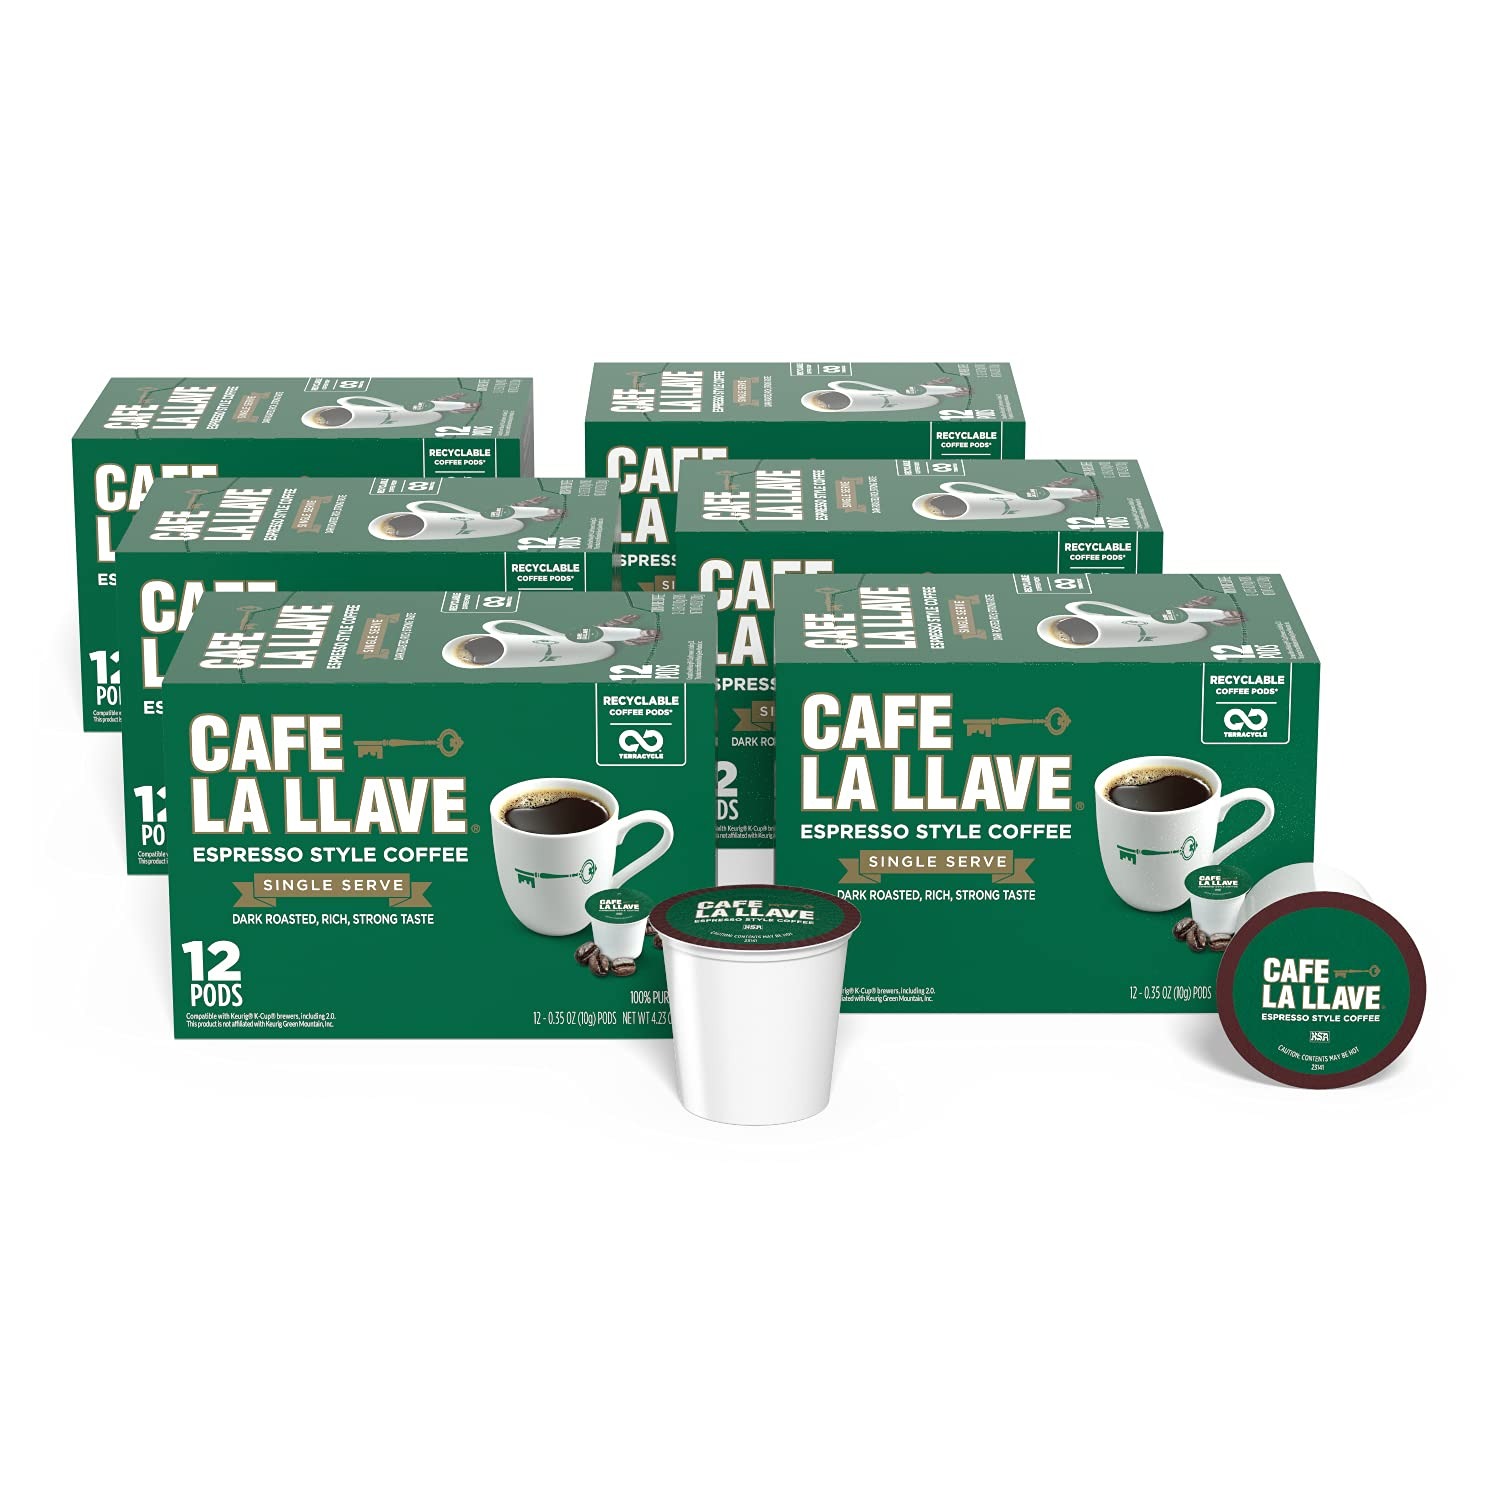
Item Name: Cafe La Llave Espresso-Style Dark Roast Coffee Pods for Keurig K-Cup Brewers - Bold, Rich Flavor - 72 Count Single Serve Recyclable Capsules - Premium Arabica Beans - Family Crafted
Bullet Point 1: Bold Flavor: Experience the rich, intense aroma and strong taste of our dark roast espresso-style coffee. Perfect for k cups coffee maker enthusiasts seeking a powerful brew with single-serve convenience.
Bullet Point 2: Premium Quality: Made from 100% pure Arabica beans, our coffee pods deliver a consistently smooth and flavorful cup every time. Family-crafted for generations, ensuring the highest standards of taste and aroma.
Bullet Point 3: Keurig Compatible: Our espresso-style coffee pods are designed for use with k cups, including 2.0 models. Enjoy the convenience of single-serve brewing without compromising on bold, rich flavor.
Bullet Point 4: Eco-Friendly: We've partnered with TerraCycle to make our coffee k cups recyclable. Enjoy your favorite brew while minimizing environmental impact. Simply follow the recycling instructions for responsible disposal.
Bullet Point 5: Commitment to Quality: Our coffee roasting facility operates under strict GMP and SQF Food Safety and Quality Regulations. We prioritize sustainable farming practices and support our coffee-growing partners' communities.
Value: 72.0
Unit: Count

Price: 13.99